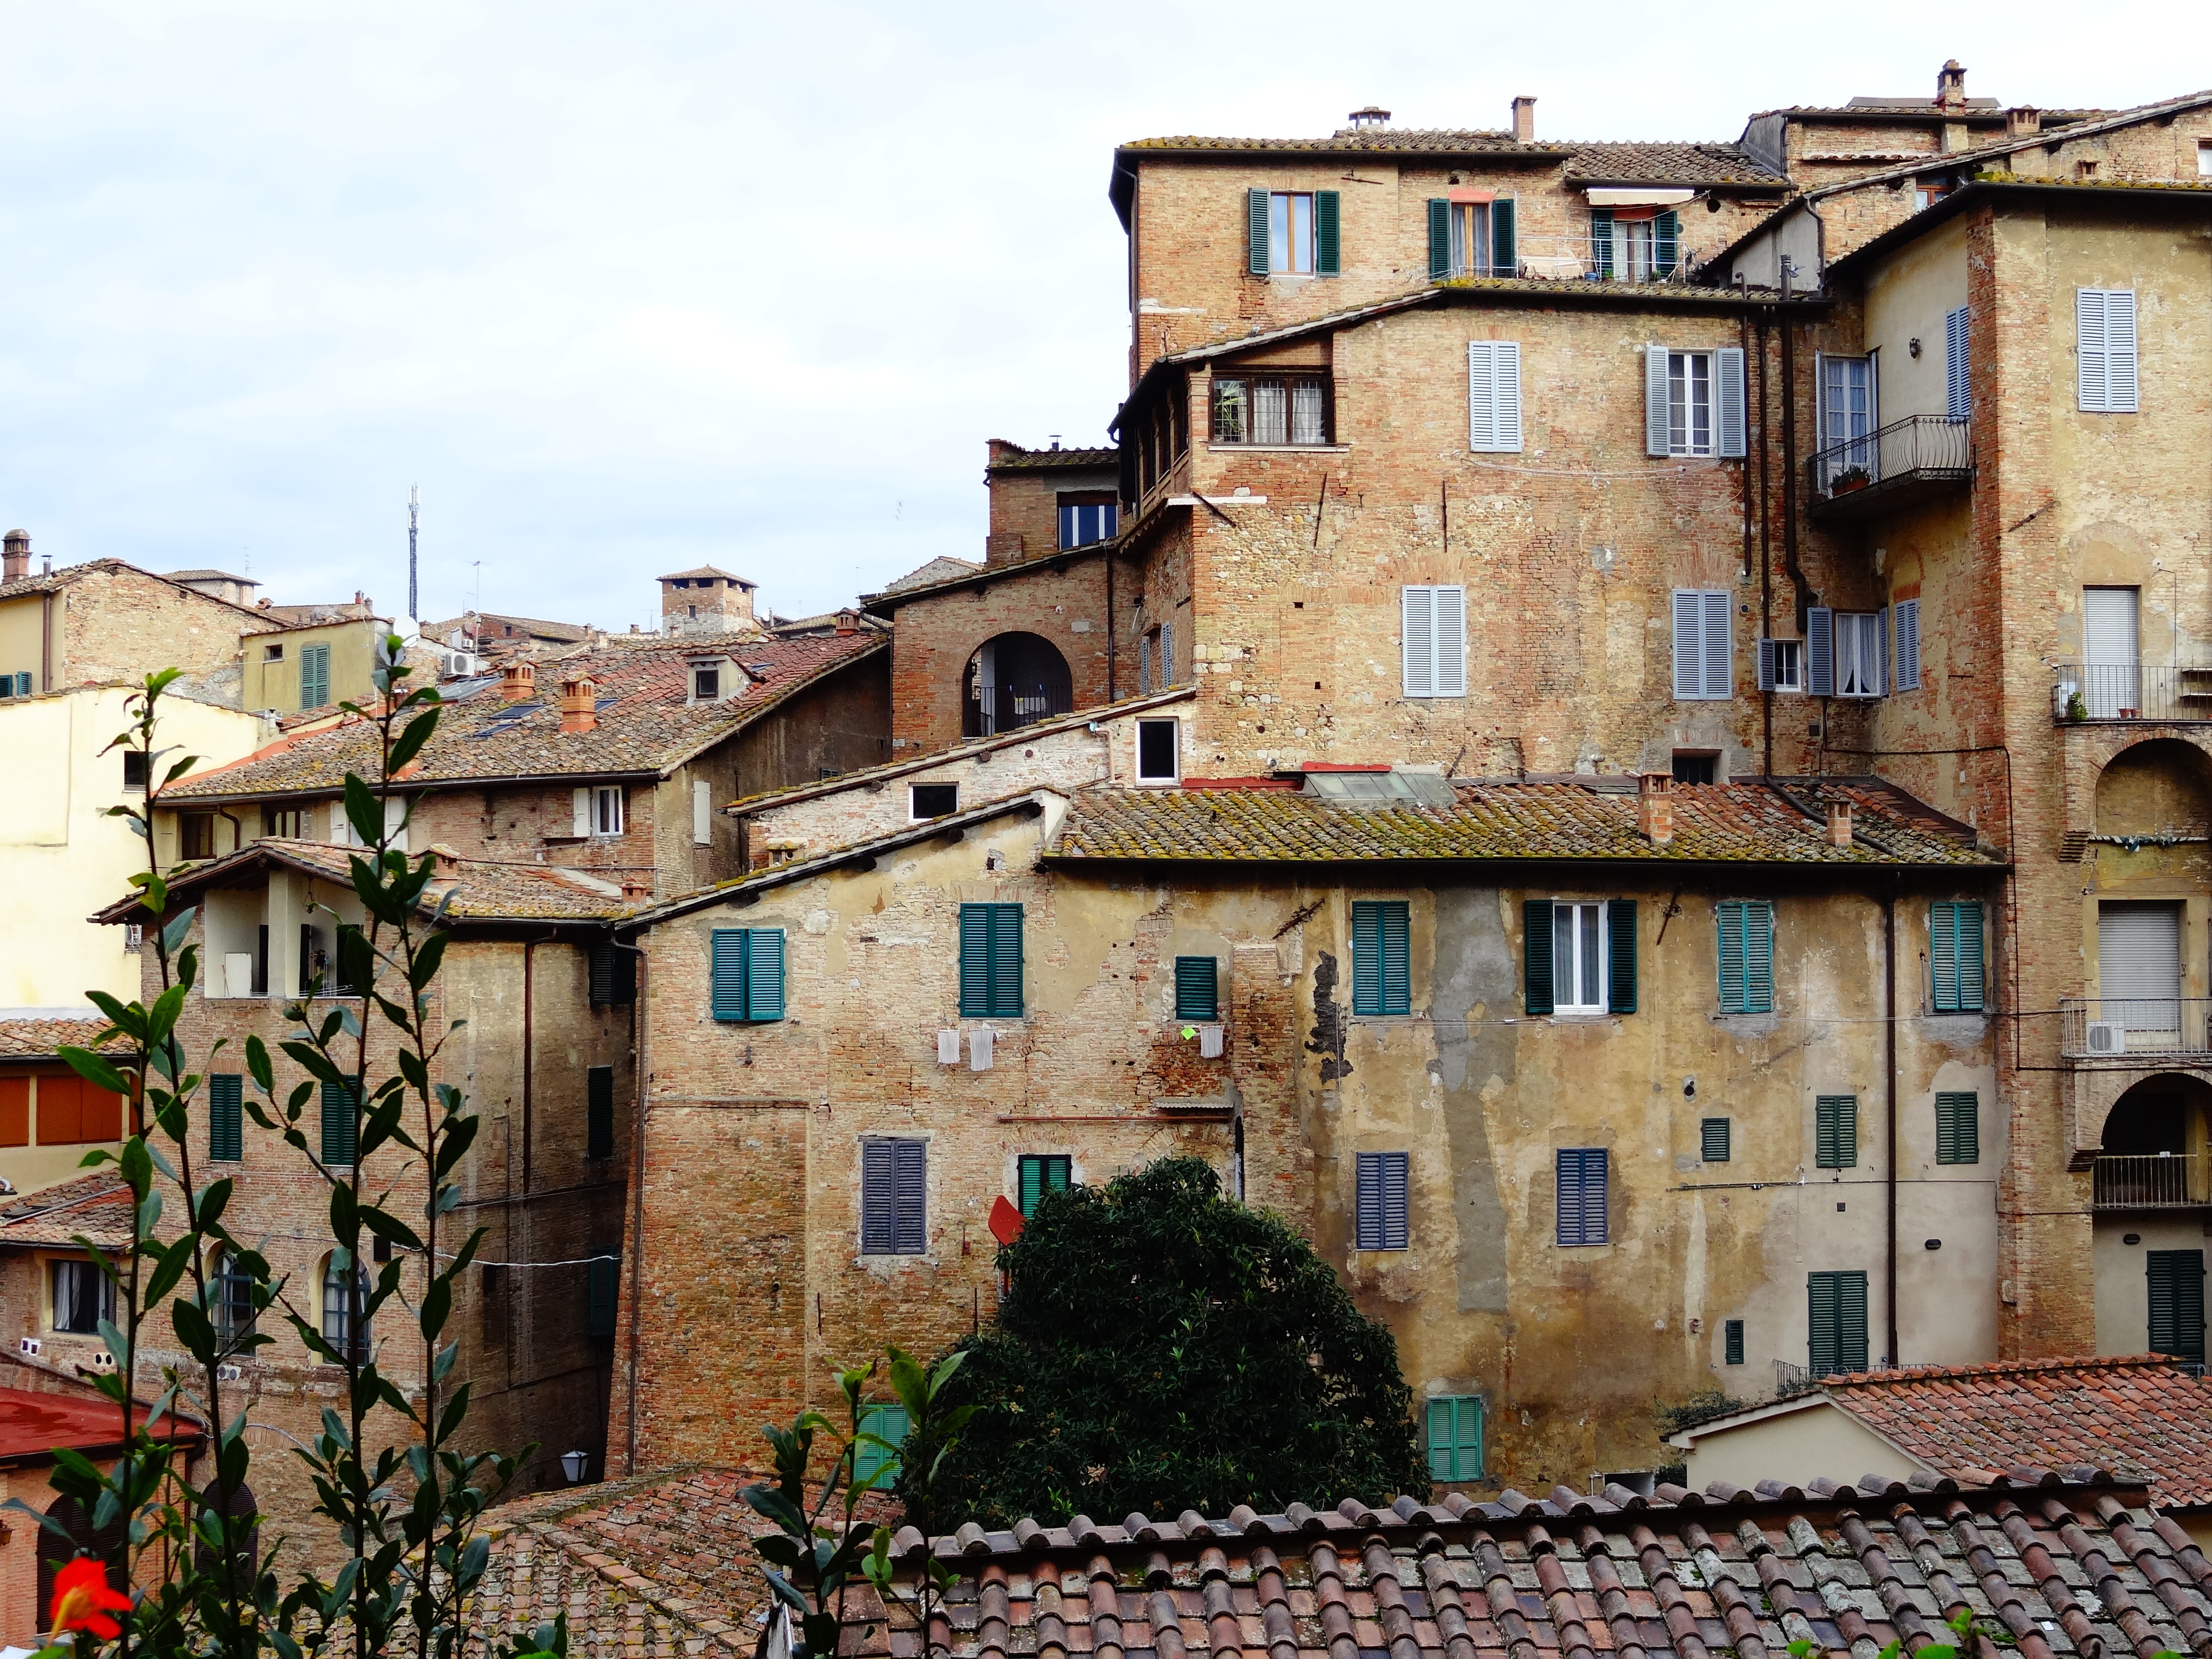
road, street, house, town, building, old, wall, rustic, village, cottage, facade, tile, old building, waterway, houses, picturesque, history, estate, middle ages, roofs, siena, neighbourhood, urban area, ancient history, residential area, human settlement